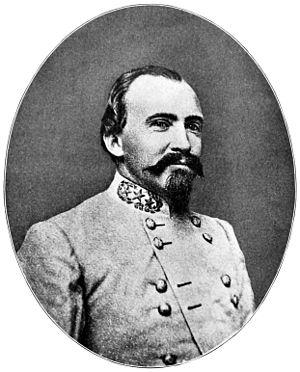
La bataille de Corydon est un combat qui eut lieu le 9 juillet 1863 au sud de Corydon, qui était à l'époque la capitale de l'État américain de l'Indiana et le siège de comté d'Harrison. L'attaque eut lieu durant le raid de Morgan, pendant la guerre de Sécession : une force comprenant 2 500 cavaliers envahit l'Union pour soutenir la campagne de Tullahoma. Ce fut la seule bataille rangée qui advint dans l'Indiana durant la guerre de Sécession ; aucune autre bataille n'a eu lieu dans l'État depuis.
John Hunt Morgan fut un général confédéré et officier de la cavalerie durant la guerre de Sécession.